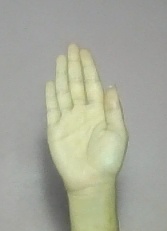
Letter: seen